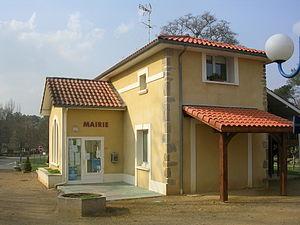
Mairie de Campet-et-Lamolère, dans le département français des Landes
Campet-et-Lamolère est une commune du sud-ouest de la France, située dans le département des Landes.